Battle of the Milvian Bridge

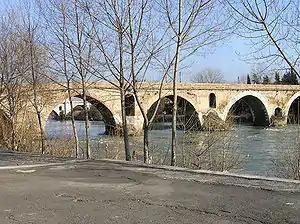
The Milvian Bridge

The next day, the two armies clashed, and Constantine won a decisive victory. The dispositions of Maxentius may have been faulty as his troops seem to have been arrayed with the River Tiber too close to their rear, giving them little space to allow re-grouping in the event of their formations being forced to give ground. Already known as a skillful general, Constantine first launched his cavalry at the cavalry of Maxentius and broke them. Constantine's infantry then advanced; most of Maxentius's troops fought well but they began to be pushed back toward the Tiber. Maxentius then decided to order a retreat, intending to make another stand at Rome itself. However, there was only one escape route, via the bridge. Constantine's men inflicted heavy losses on the retreating army. Finally, the temporary bridge set up alongside the Milvian Bridge, over which many of the Maxentian troops were escaping, collapsed, and those stranded on the north bank of the Tiber were either taken prisoner or killed. Maxentius' Praetorian Guard, who had originally acclaimed him emperor, seem to have made a stubborn stand on the northern bank of the river; "in despair of pardon they covered with their bodies the place which they had chosen for combat."